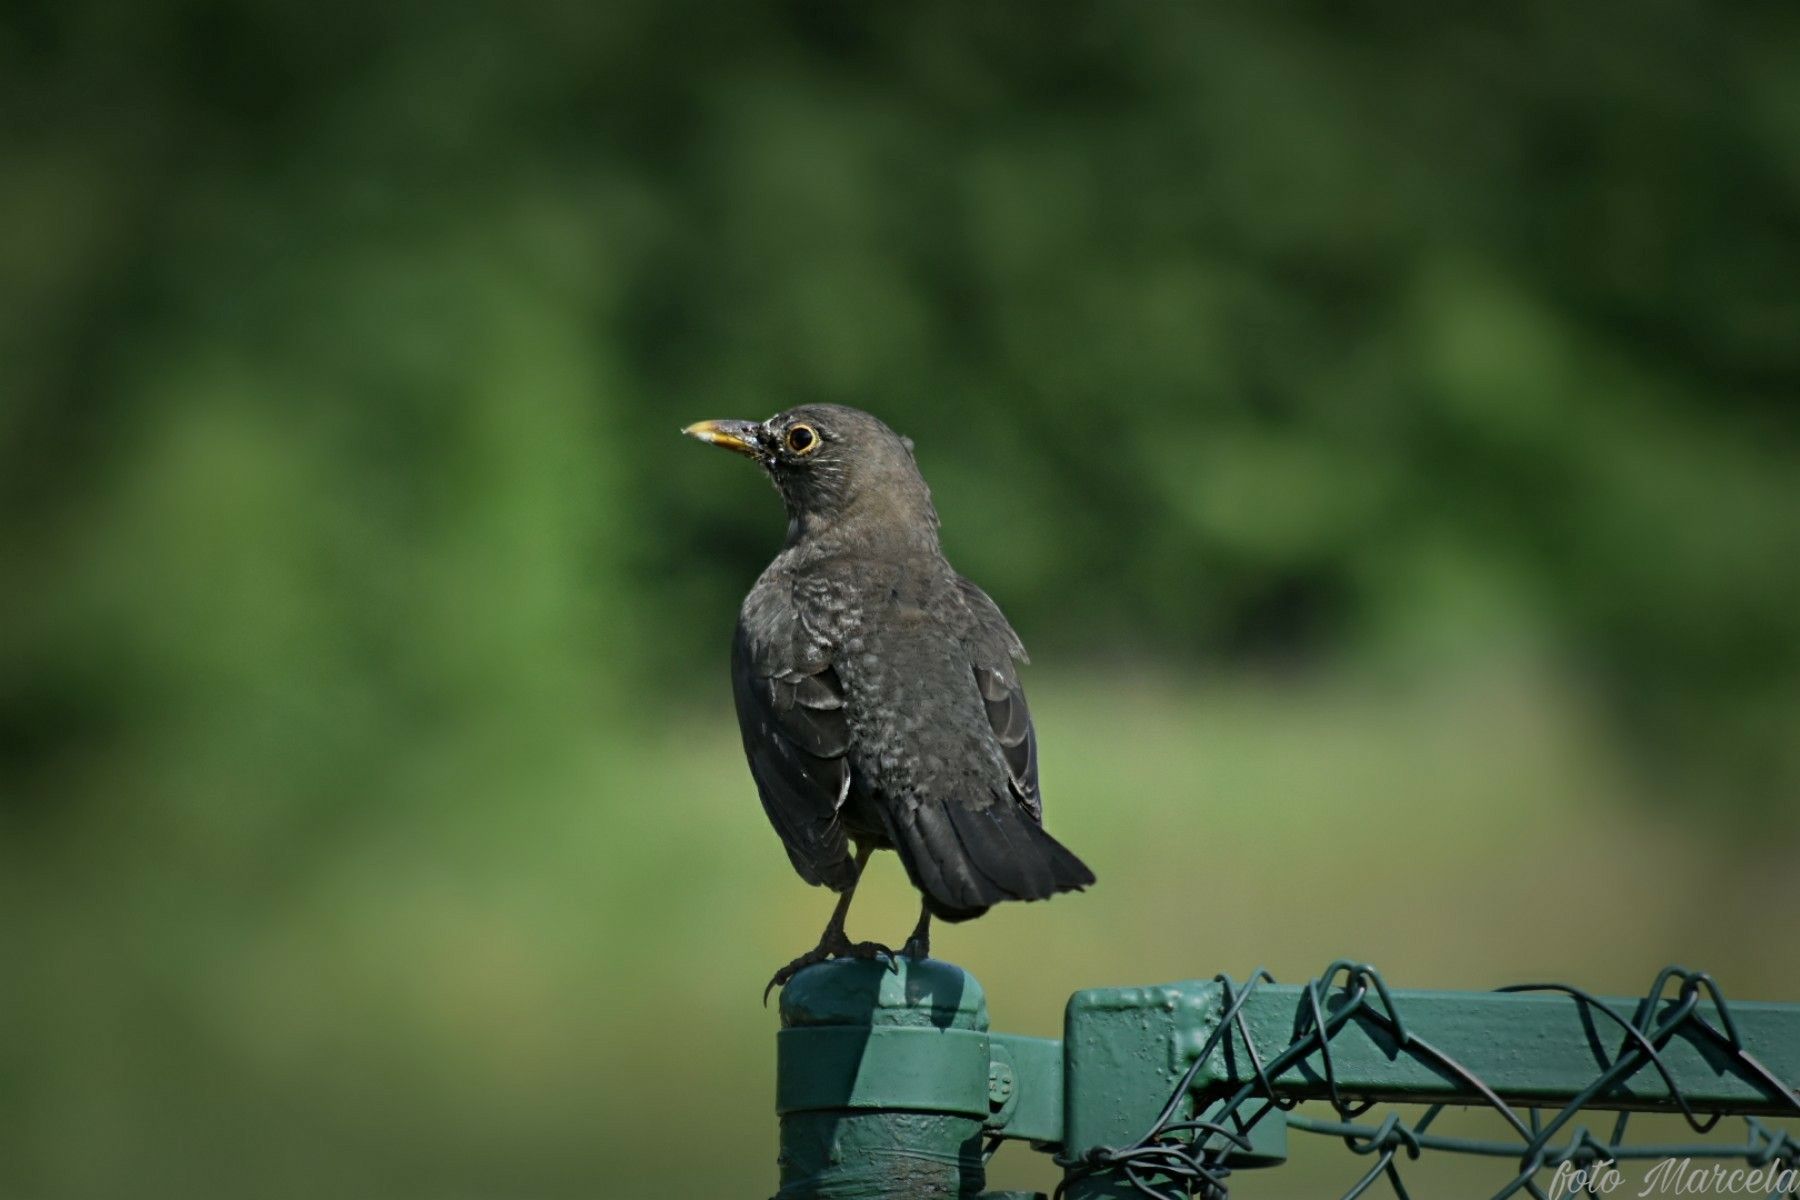
black bird
A dark-feathered bird stands alert on a green metal post, surrounded by a softly blurred natural background. A watermark is at the bottom of the photo " Foto Marcela".
Shot from a slightly low side angle, the image captures a solitary bird in sharp focus against a dreamy, defocused forest backdrop. The atmosphere is peaceful and observant, giving a quiet sense of watchfulness in nature. The color palette is dominated by deep greys and matte blacks on the bird, contrasted with muted green tones and soft beige hues in the background.
Labels: Animal, Bird, Blackbird, Beak, Accipiter, Anthus, Hawk, column, Barbed wire, blur background, Watermark
Camera: NIKON CORPORATION NIKON D7200
Aperture: F6.3
Exposure: 1/2500 sec
ISO: 800
Focal length: 210.0 mm